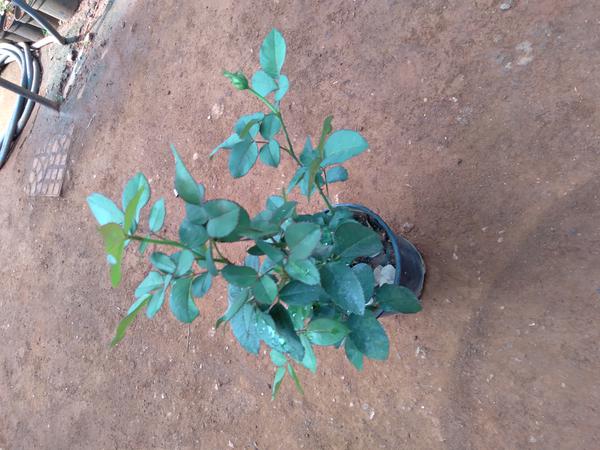
Plant: Rose